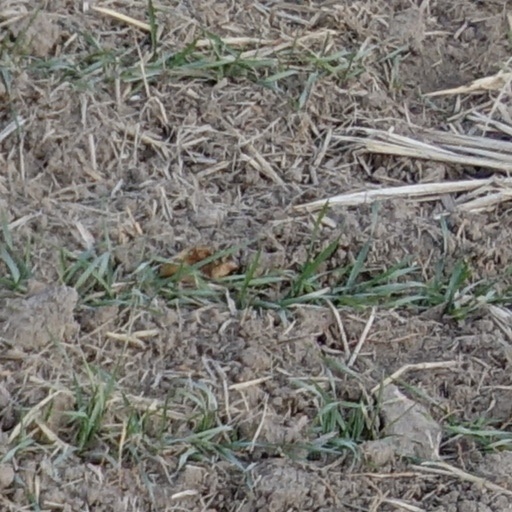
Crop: wheat